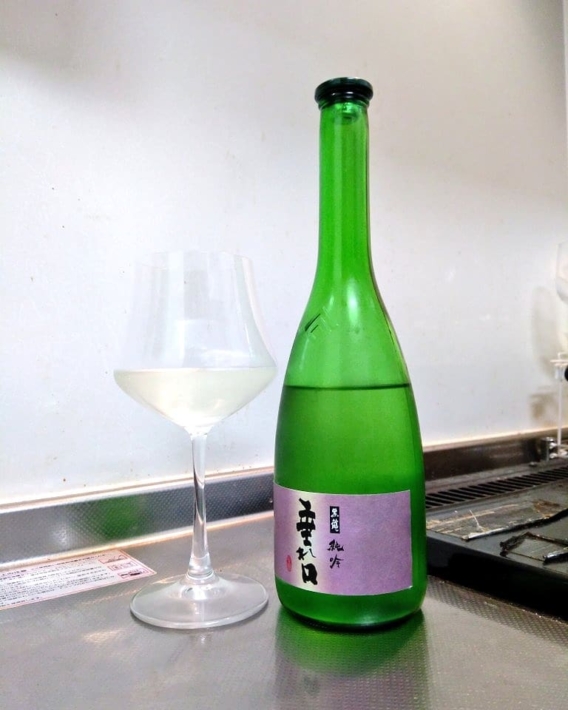
Waste category: glass